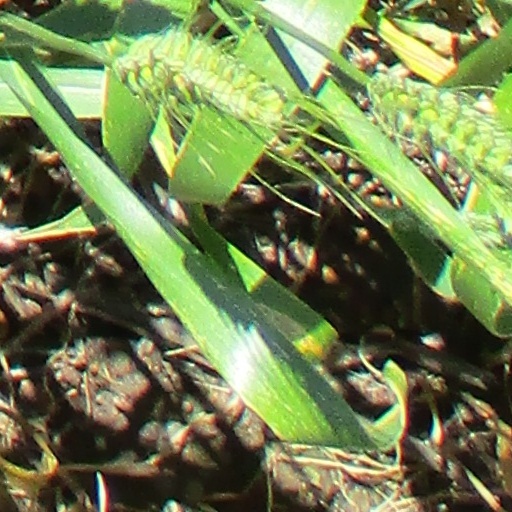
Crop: wheat